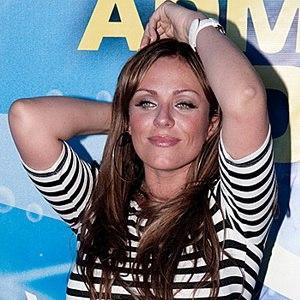
Ioulia Natchalova est une actrice, animatrice de télévision et chanteuse russe.